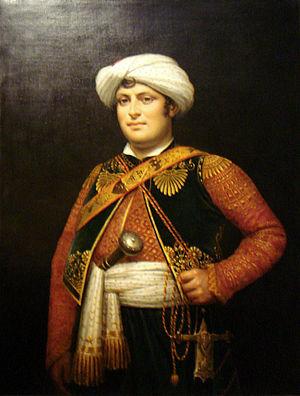
«